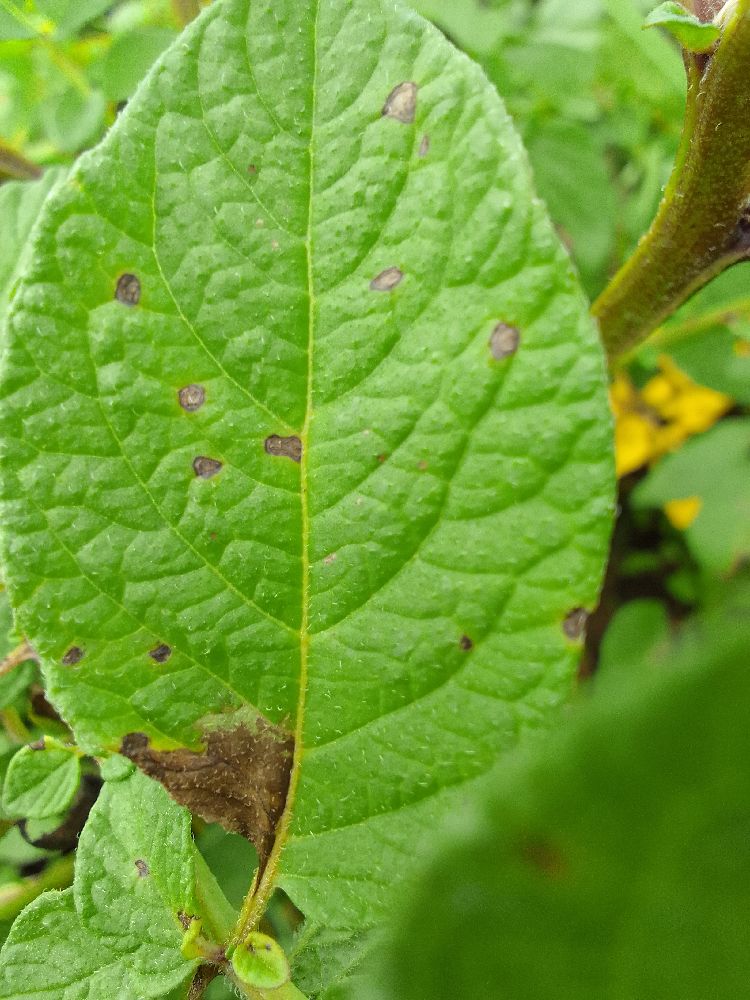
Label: Late blight